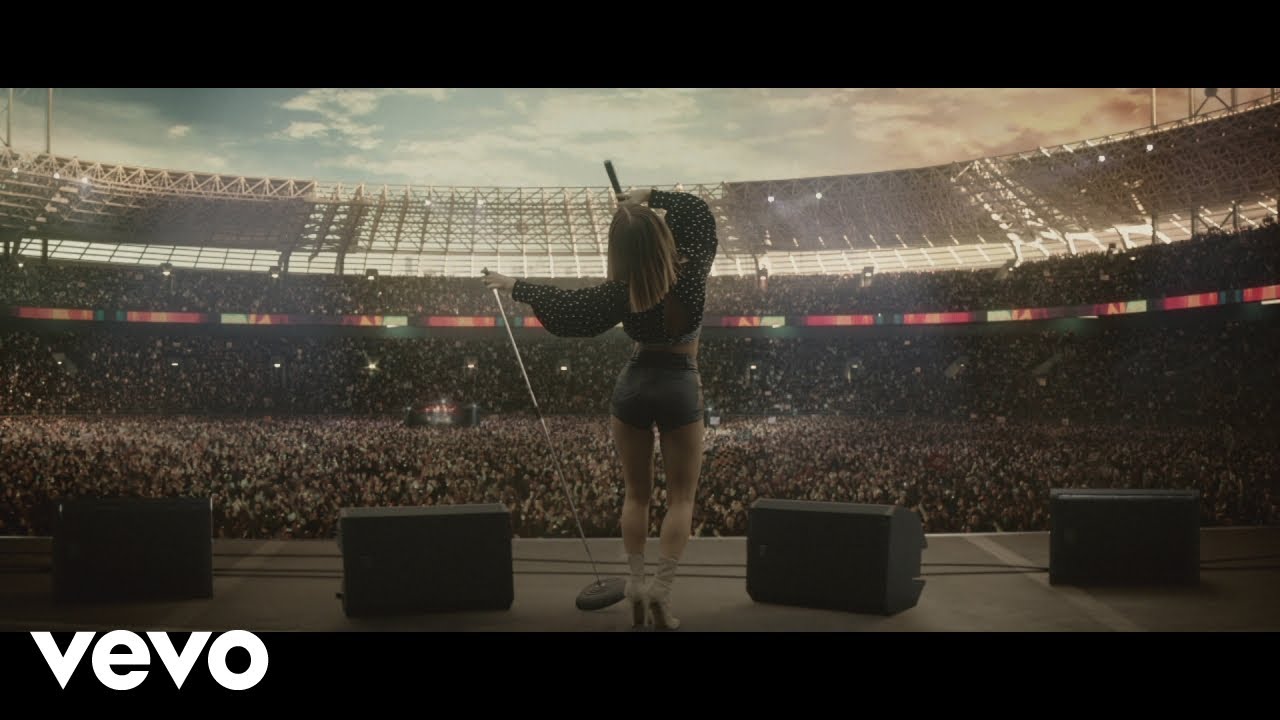
Gender: women